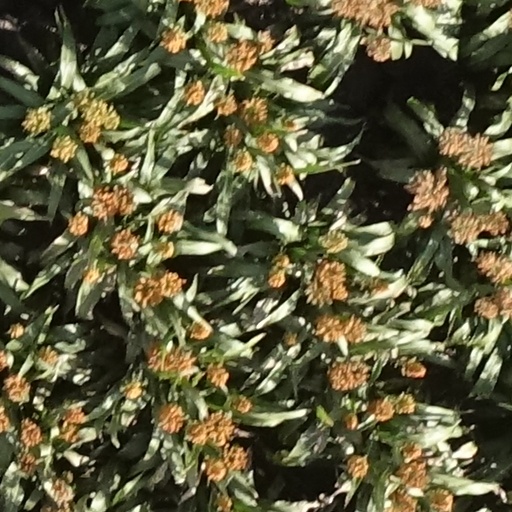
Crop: sorghum